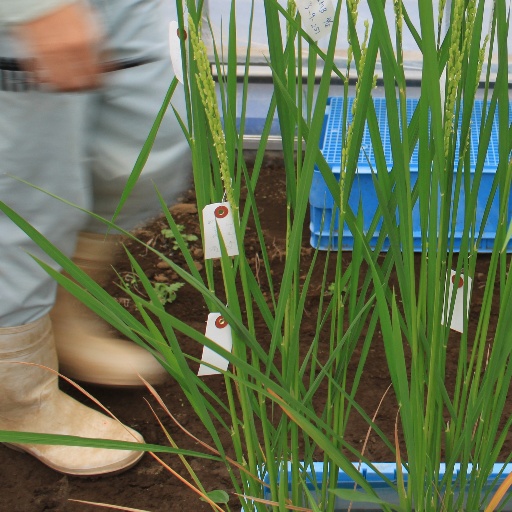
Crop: rice